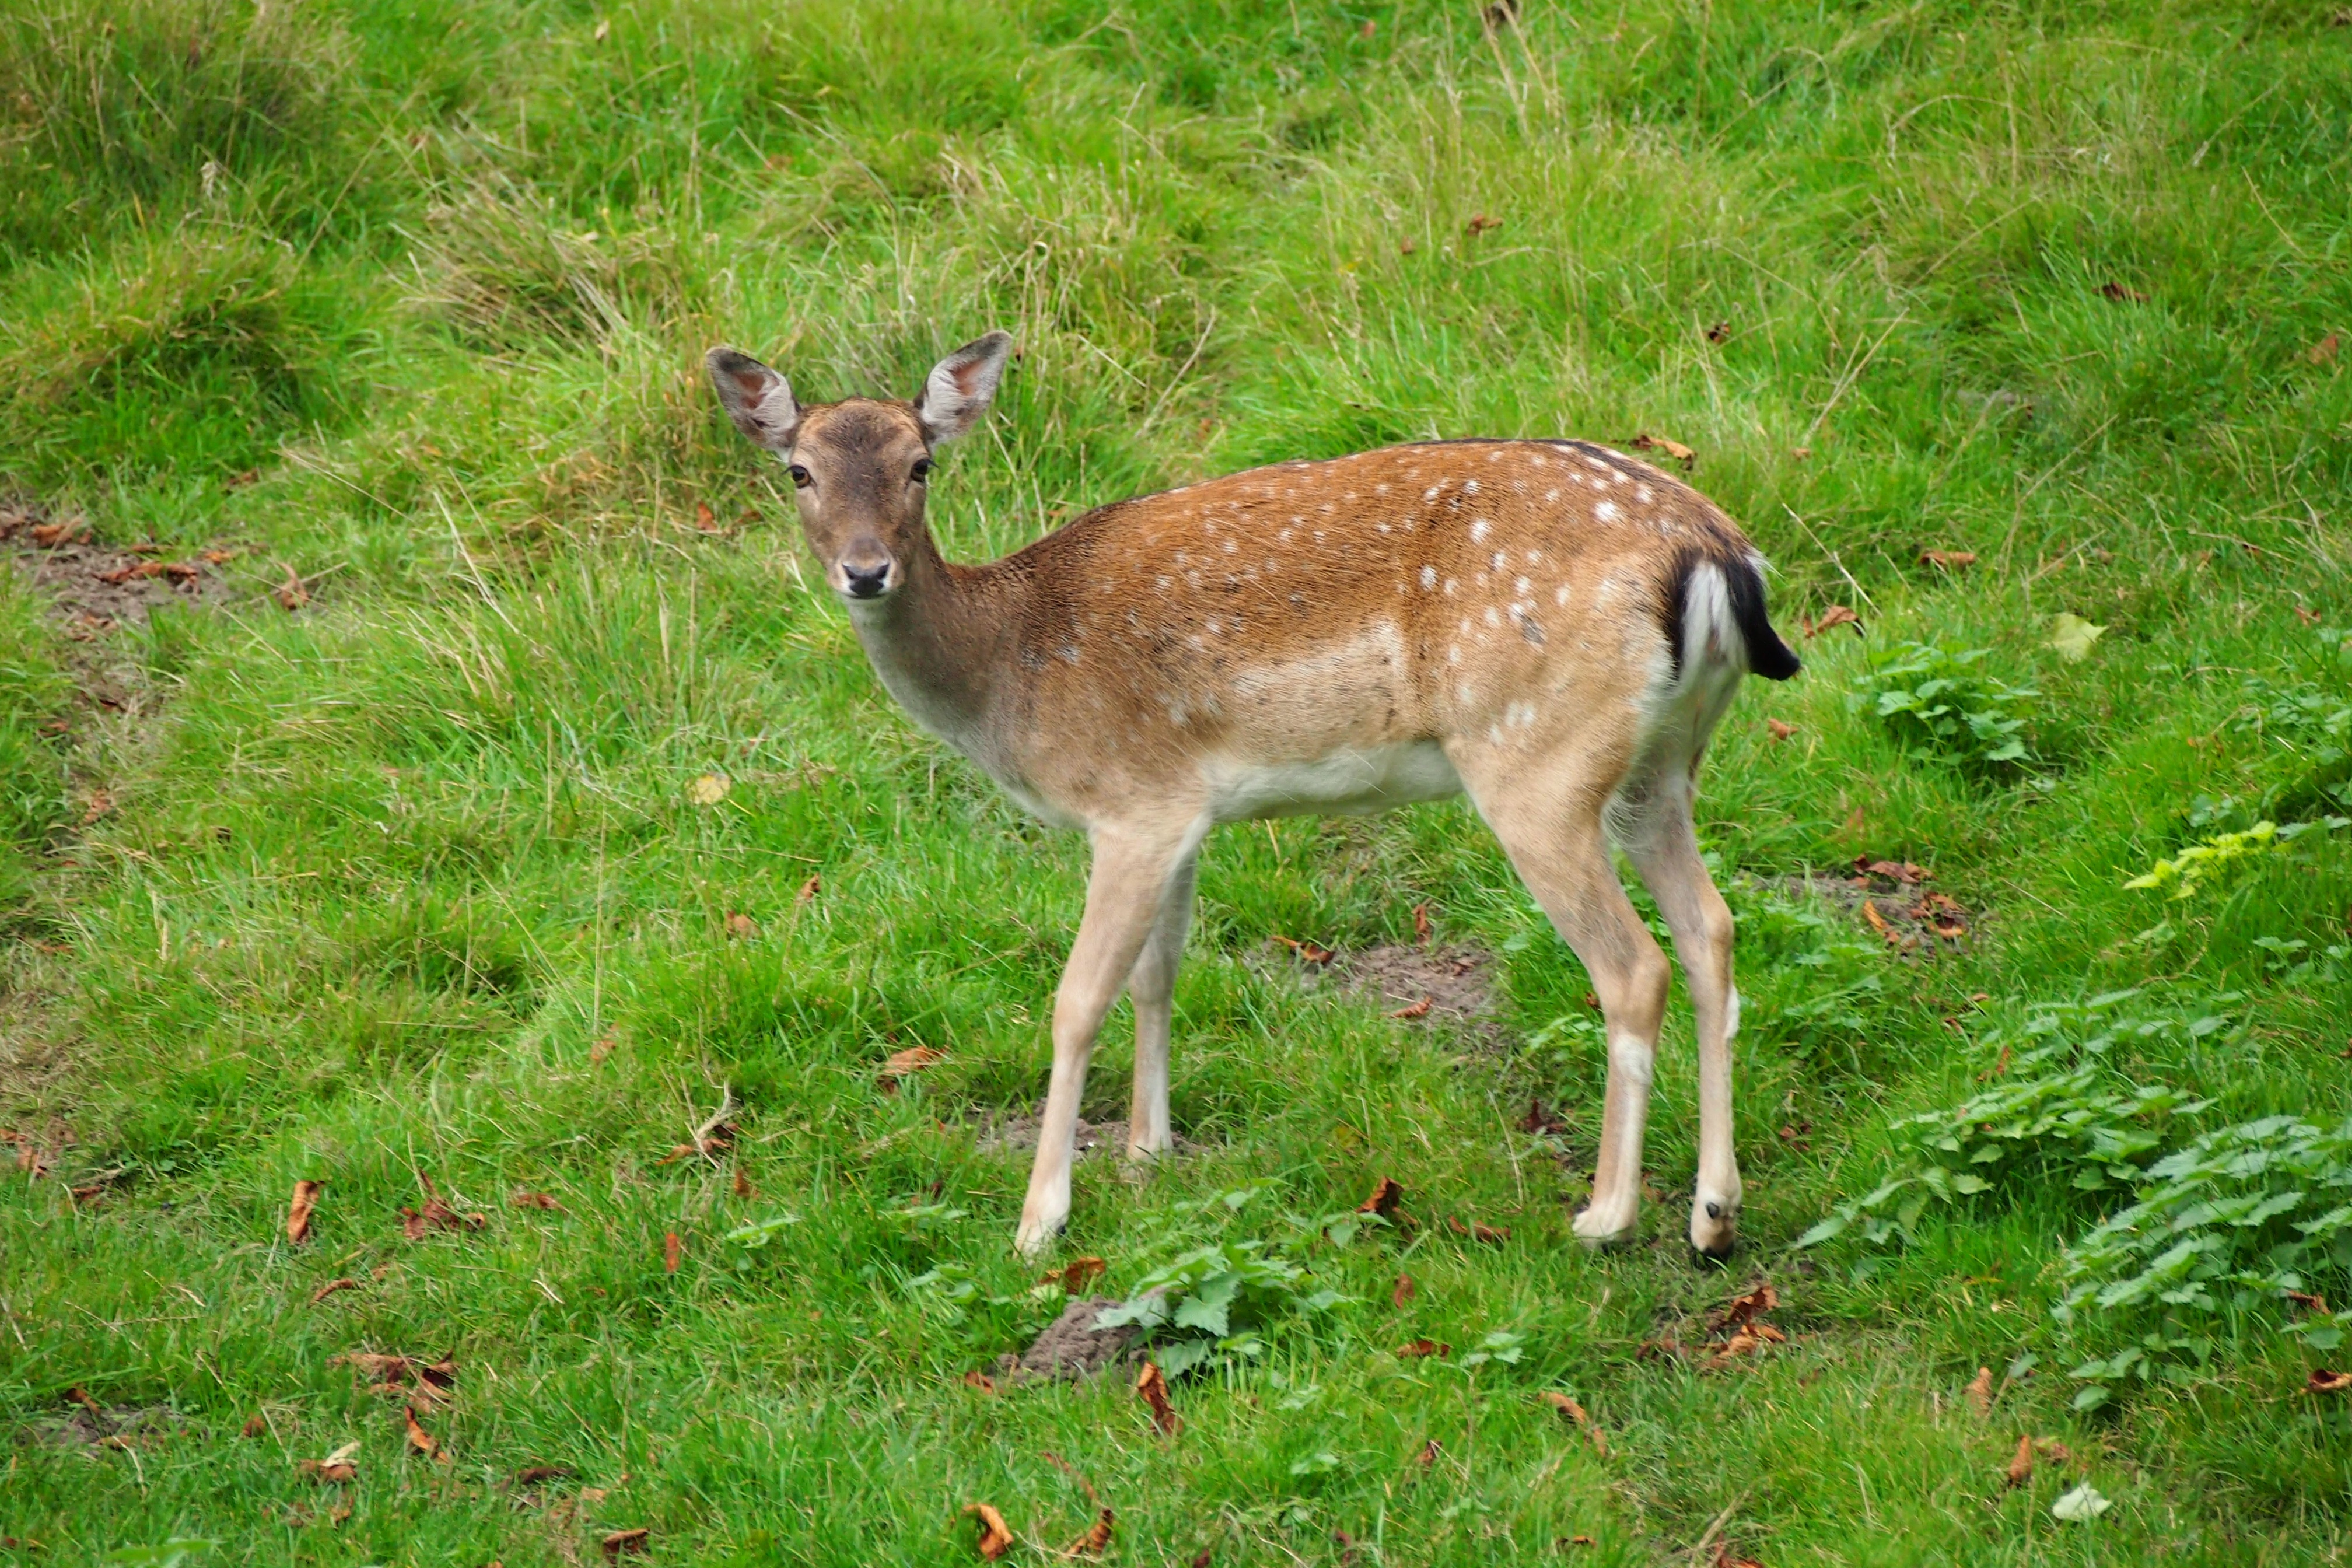
nature, prairie, wildlife, wild, deer, grazing, mammal, fauna, gazelle, grassland, animals, vertebrate, white tailed deer, pronghorn